Rupert Grint

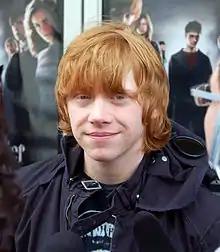
Grint at the Toronto premiere of "Harry Potter and the Order of the Phoenix" in 2007

In 2005, Grint reprised his role for the fourth film in the series "Harry Potter and the Goblet of Fire". The adaptation, unlike previous films, explored romantic elements and included more humour. In a 2005 interview with IGN, all three lead actors singled out humour as a reason for the film's success. It was directed by Mike Newell, whom Grint characterised as "really loud and not afraid to swear at you, but he was really cool". "Goblet of Fire" is one of the series' best-reviewed instalments, and is noted for its characters' maturity and sophistication, darker and more complex plotline, and the quality of the screenplay and lead actors' performances.